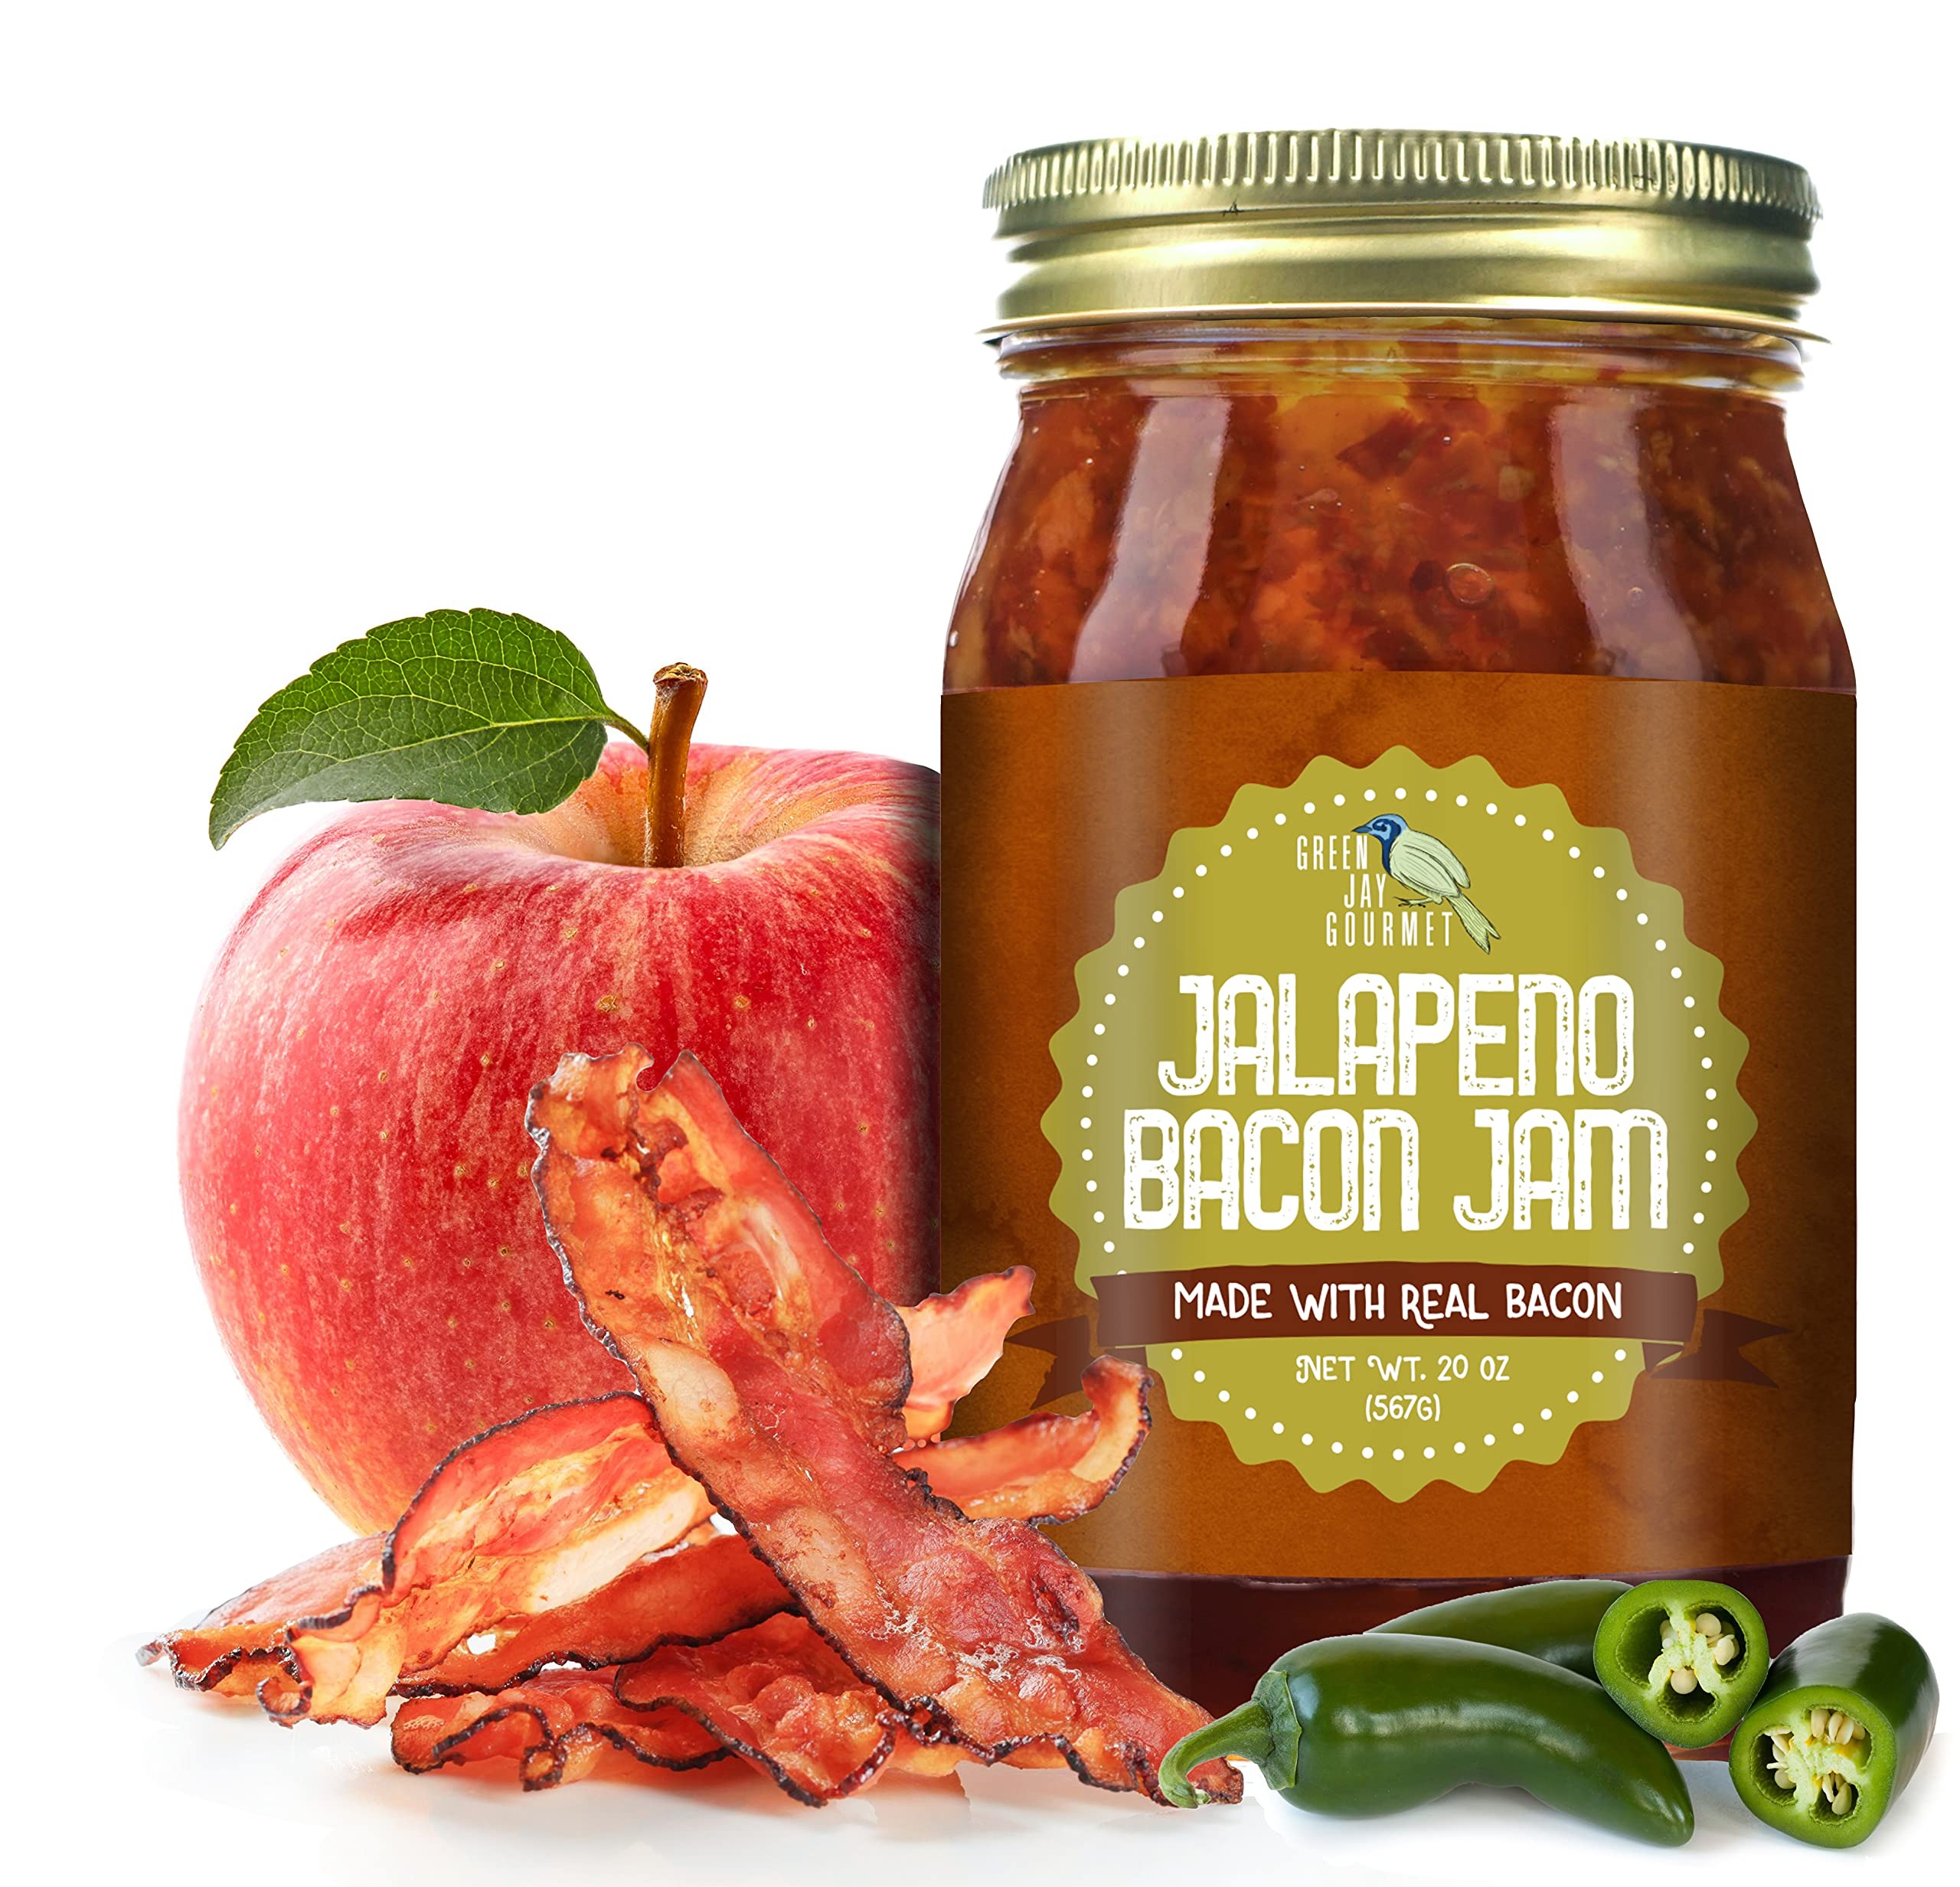
Item Name: Green Jay Gourmet Jalapeno Bacon Jam - Classic Spread for Burgers, Sandwiches, Toast, Charcuterie - Sweet, Savory Flavoring for Meat, Poultry, Dressing - Zero Trans Fat, No MSG, Gluten-Free - 20oz Jar
Bullet Point 1: 🥓 AN IRRESISTIBLE KICK - How about a dash of jalapeño to spice things up? Each jar of our jalapeño bacon jam spread highlights the rich, meaty taste of real bacon, but with a flavorful kick.
Bullet Point 2: 🥓 BACON JAM FOR BURGERS & MORE - Add a delicious bacon flavor to anything. Serve it with meats and cheeses on a charcuterie board. Slather it on a sandwich, burger, or even pancakes and waffles!
Bullet Point 3: 🥓 SUPERB QUALITY CONTROL - Our bacon jams are produced by hand in small batches so we're able to deliver that same scrumptious taste every time. Stock up on our bacon spread without worries!
Bullet Point 4: 🥓 PLENTY TO ENJOY - This gourmet jam comes in generous 20-oz. jars - excellent to have in your pantry for preparing, cooking, or serving meals in large batches, or sharing with friends and family!
Bullet Point 5: 🥓 A YUMMY & DELIGHTFUL SURPRISE - Know someone who can't get enough of bacon? This gourmet spread makes a unique and fantastic bacon gift for friends, family, or loved ones whatever the occasion!
Product Description: There is nothing quite like the meaty taste of real bacon. Made with tasty bacon pieces, each jar of our bacon jam is bursting with the delicious flavor of smokey and savory bacon, sweet apples, and caramelized onions — all cooked to perfection. Treat your tastebuds to a lip-smacking gourmet experience that’s levels above your usual bacon-infused meals and dishes!
Value: 20.0
Unit: Ounce

Price: 27.99